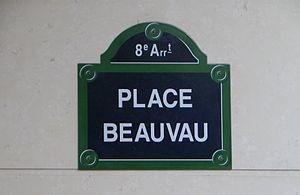
Plaque place Beauvau à Paris
La place Beauvau est une place française située dans le quartier du Faubourg-du-Roule du 8ᵉ arrondissement de Paris.
Cet article donne une liste des voies du 8ᵉ arrondissement de Paris, en France.